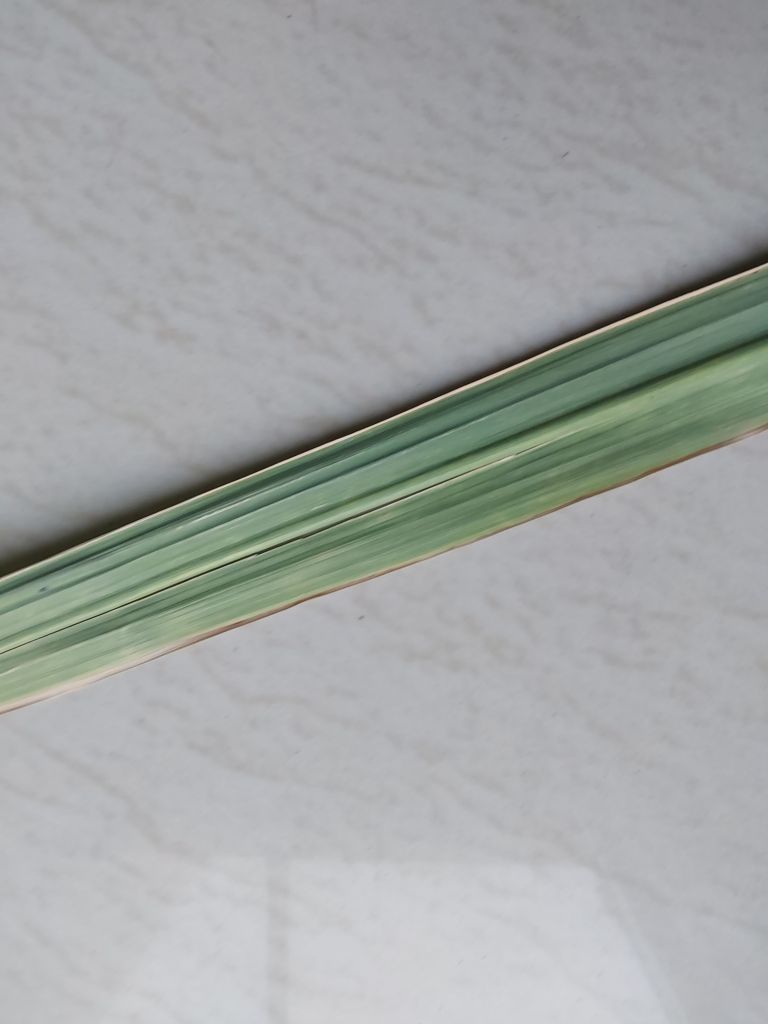
Label: BrownRust